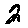
Label: 2